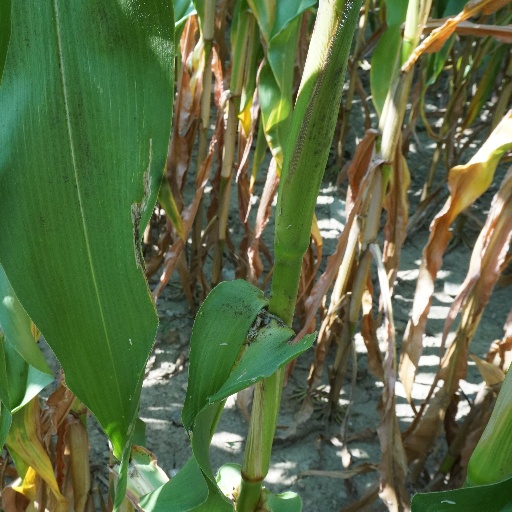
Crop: maize; corn